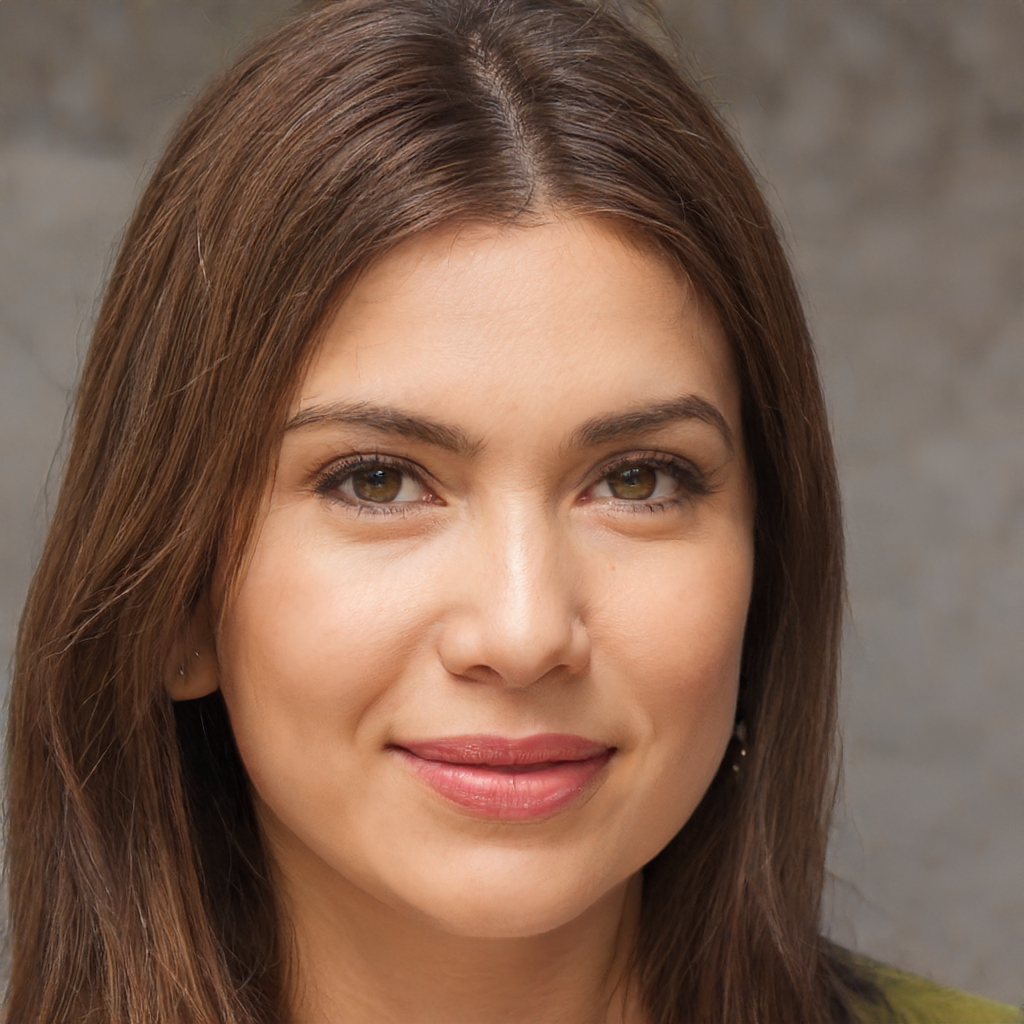
Gender: Female